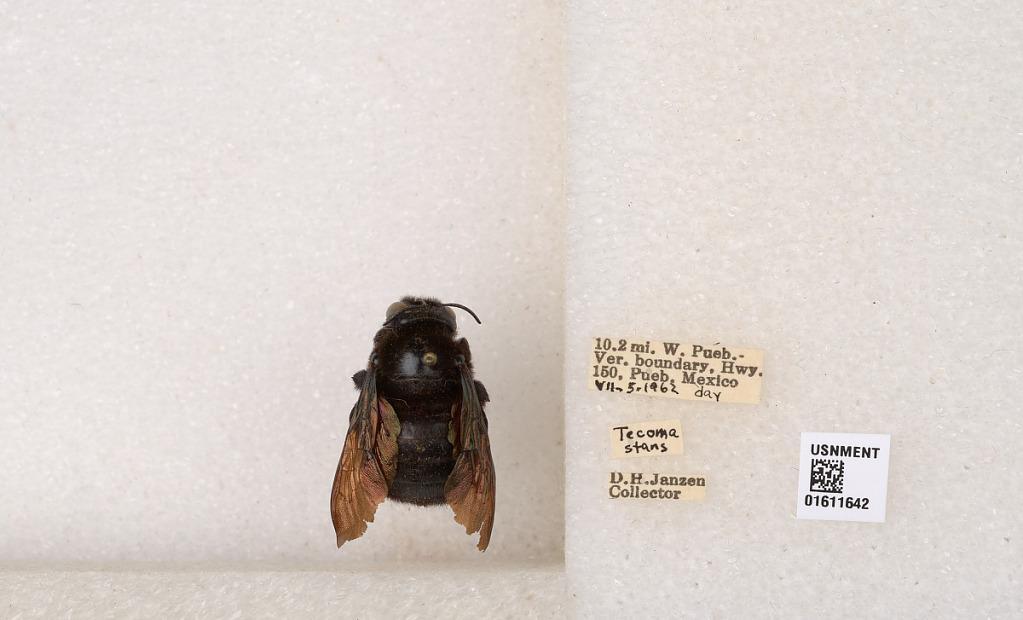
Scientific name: Xylocopa (Neoxylocopa) sp.
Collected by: A. Maller
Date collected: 1962-7-5
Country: Mexico
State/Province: Puebla
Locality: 10.2 mi. W. Pueb.-Ver. Boundary, Hwy. 150